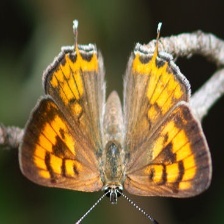
Species: COPPER TAIL